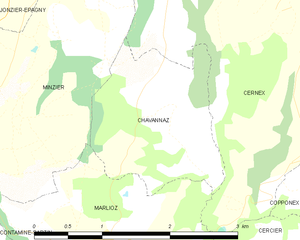
Carte des communes françaises Chavannaz